Question: What kind of apples?
Tambaya: Wasu irin tuffa?
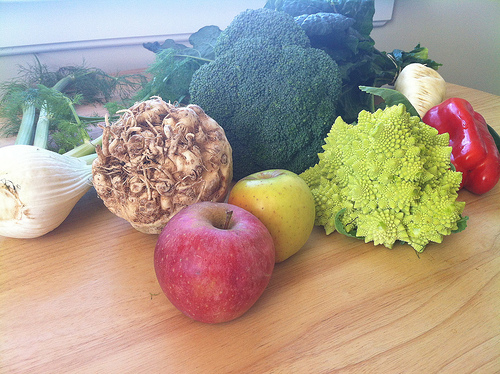
Answer: Red and yellow.
Amsa: Ja da ruwan ɗorawa.